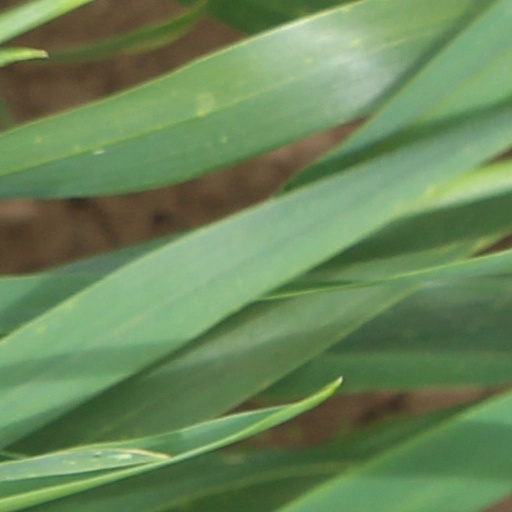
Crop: wheat